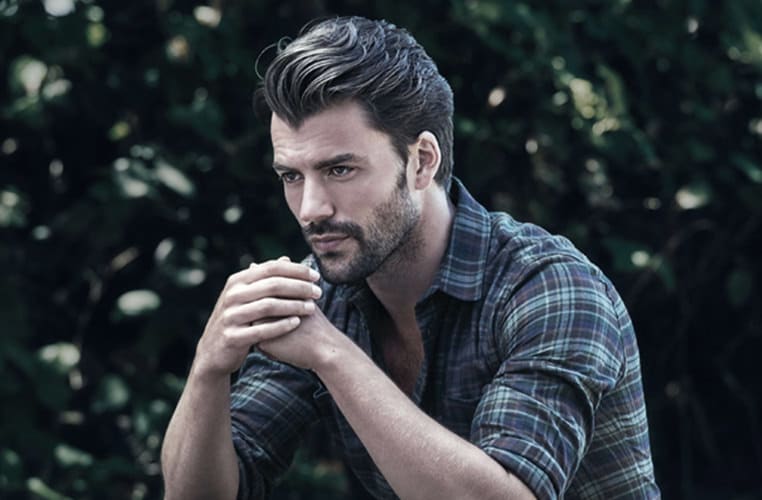
Gender: men